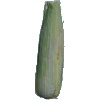
Label: corn_husk